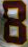
Number: 8